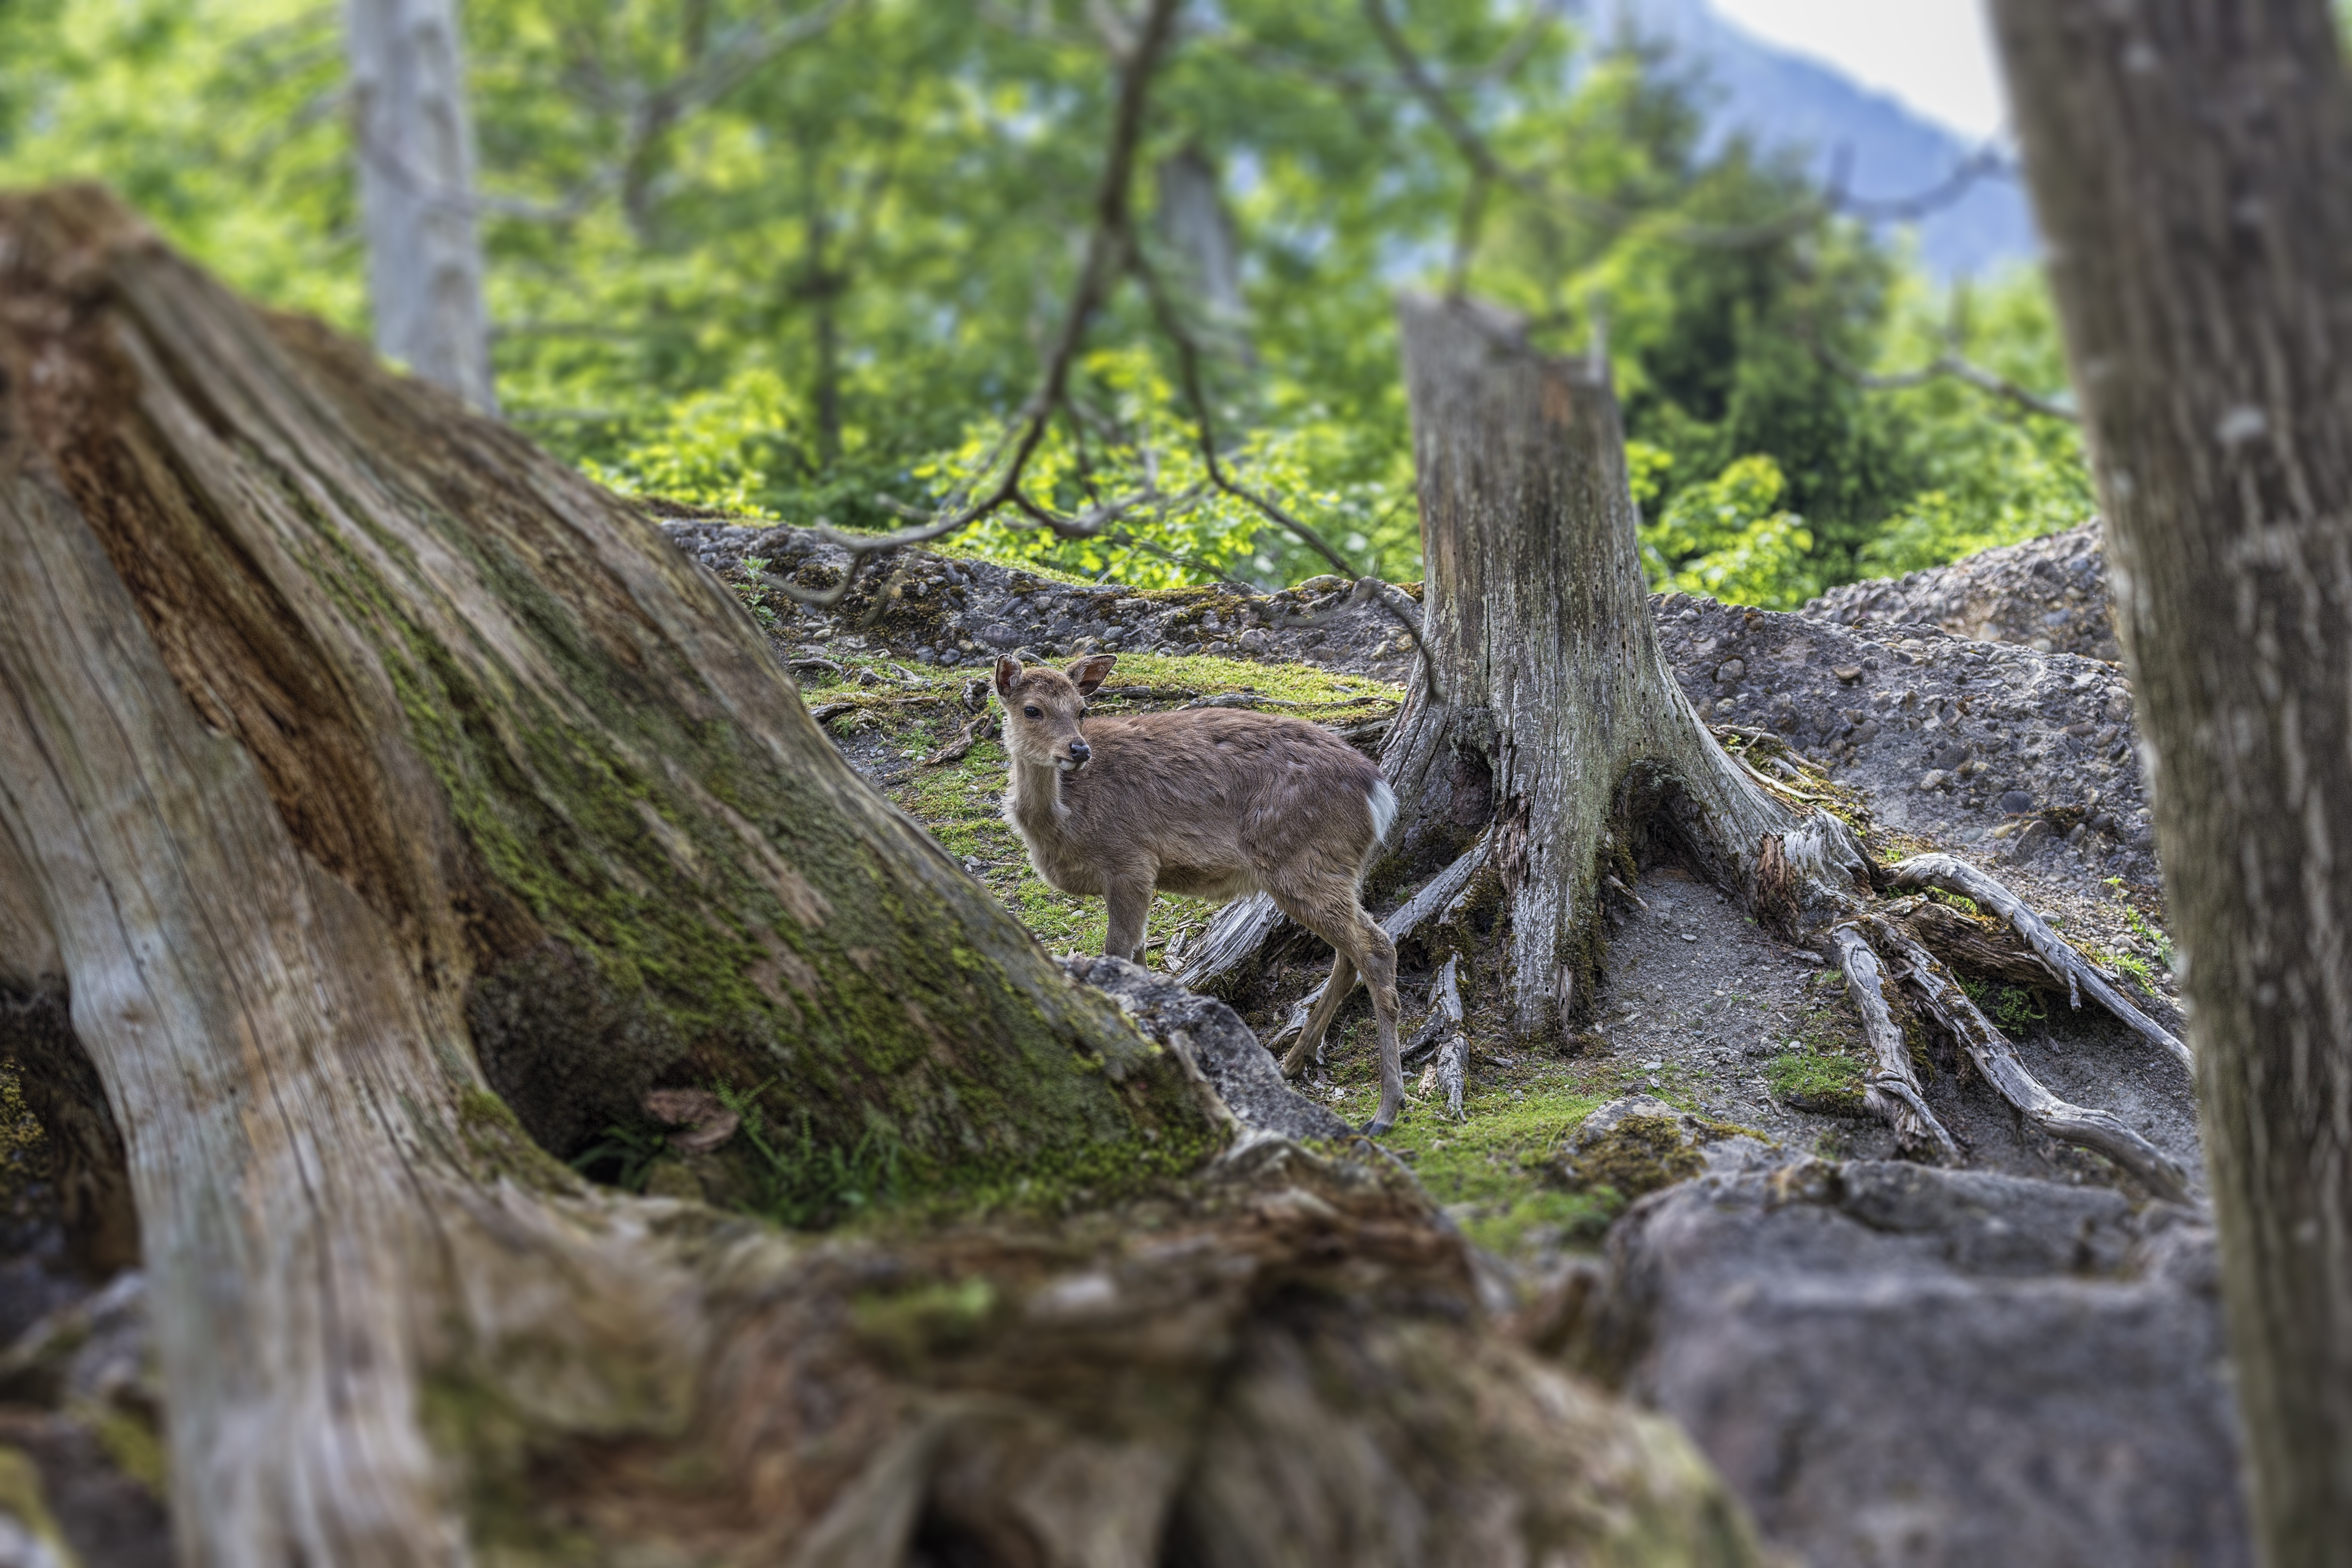
tree, nature, forest, wilderness, wildlife, wild, fauna, animals, habitat, red deer